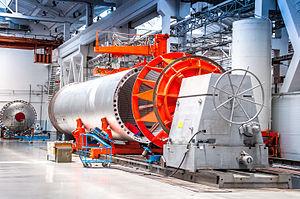
Les lanceurs Angara sont une famille de fusées russes du XXiᵉ siècle, qui prennent notamment la suite du lanceur lourd Proton dont le retrait est programmé à cause de son utilisation d'ergols très toxiques.